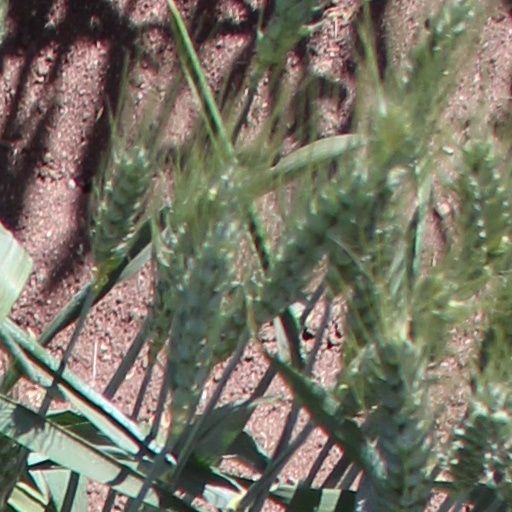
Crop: wheat